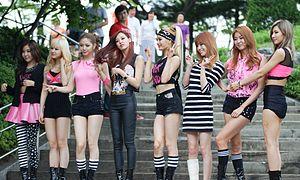
After School est un girl group sud-coréen créé en 2009 par Pledis Entertainment. Le groupe est composé de cinq chanteuses : Raina, Nana, Lizzy, E-Young et Kaeun.